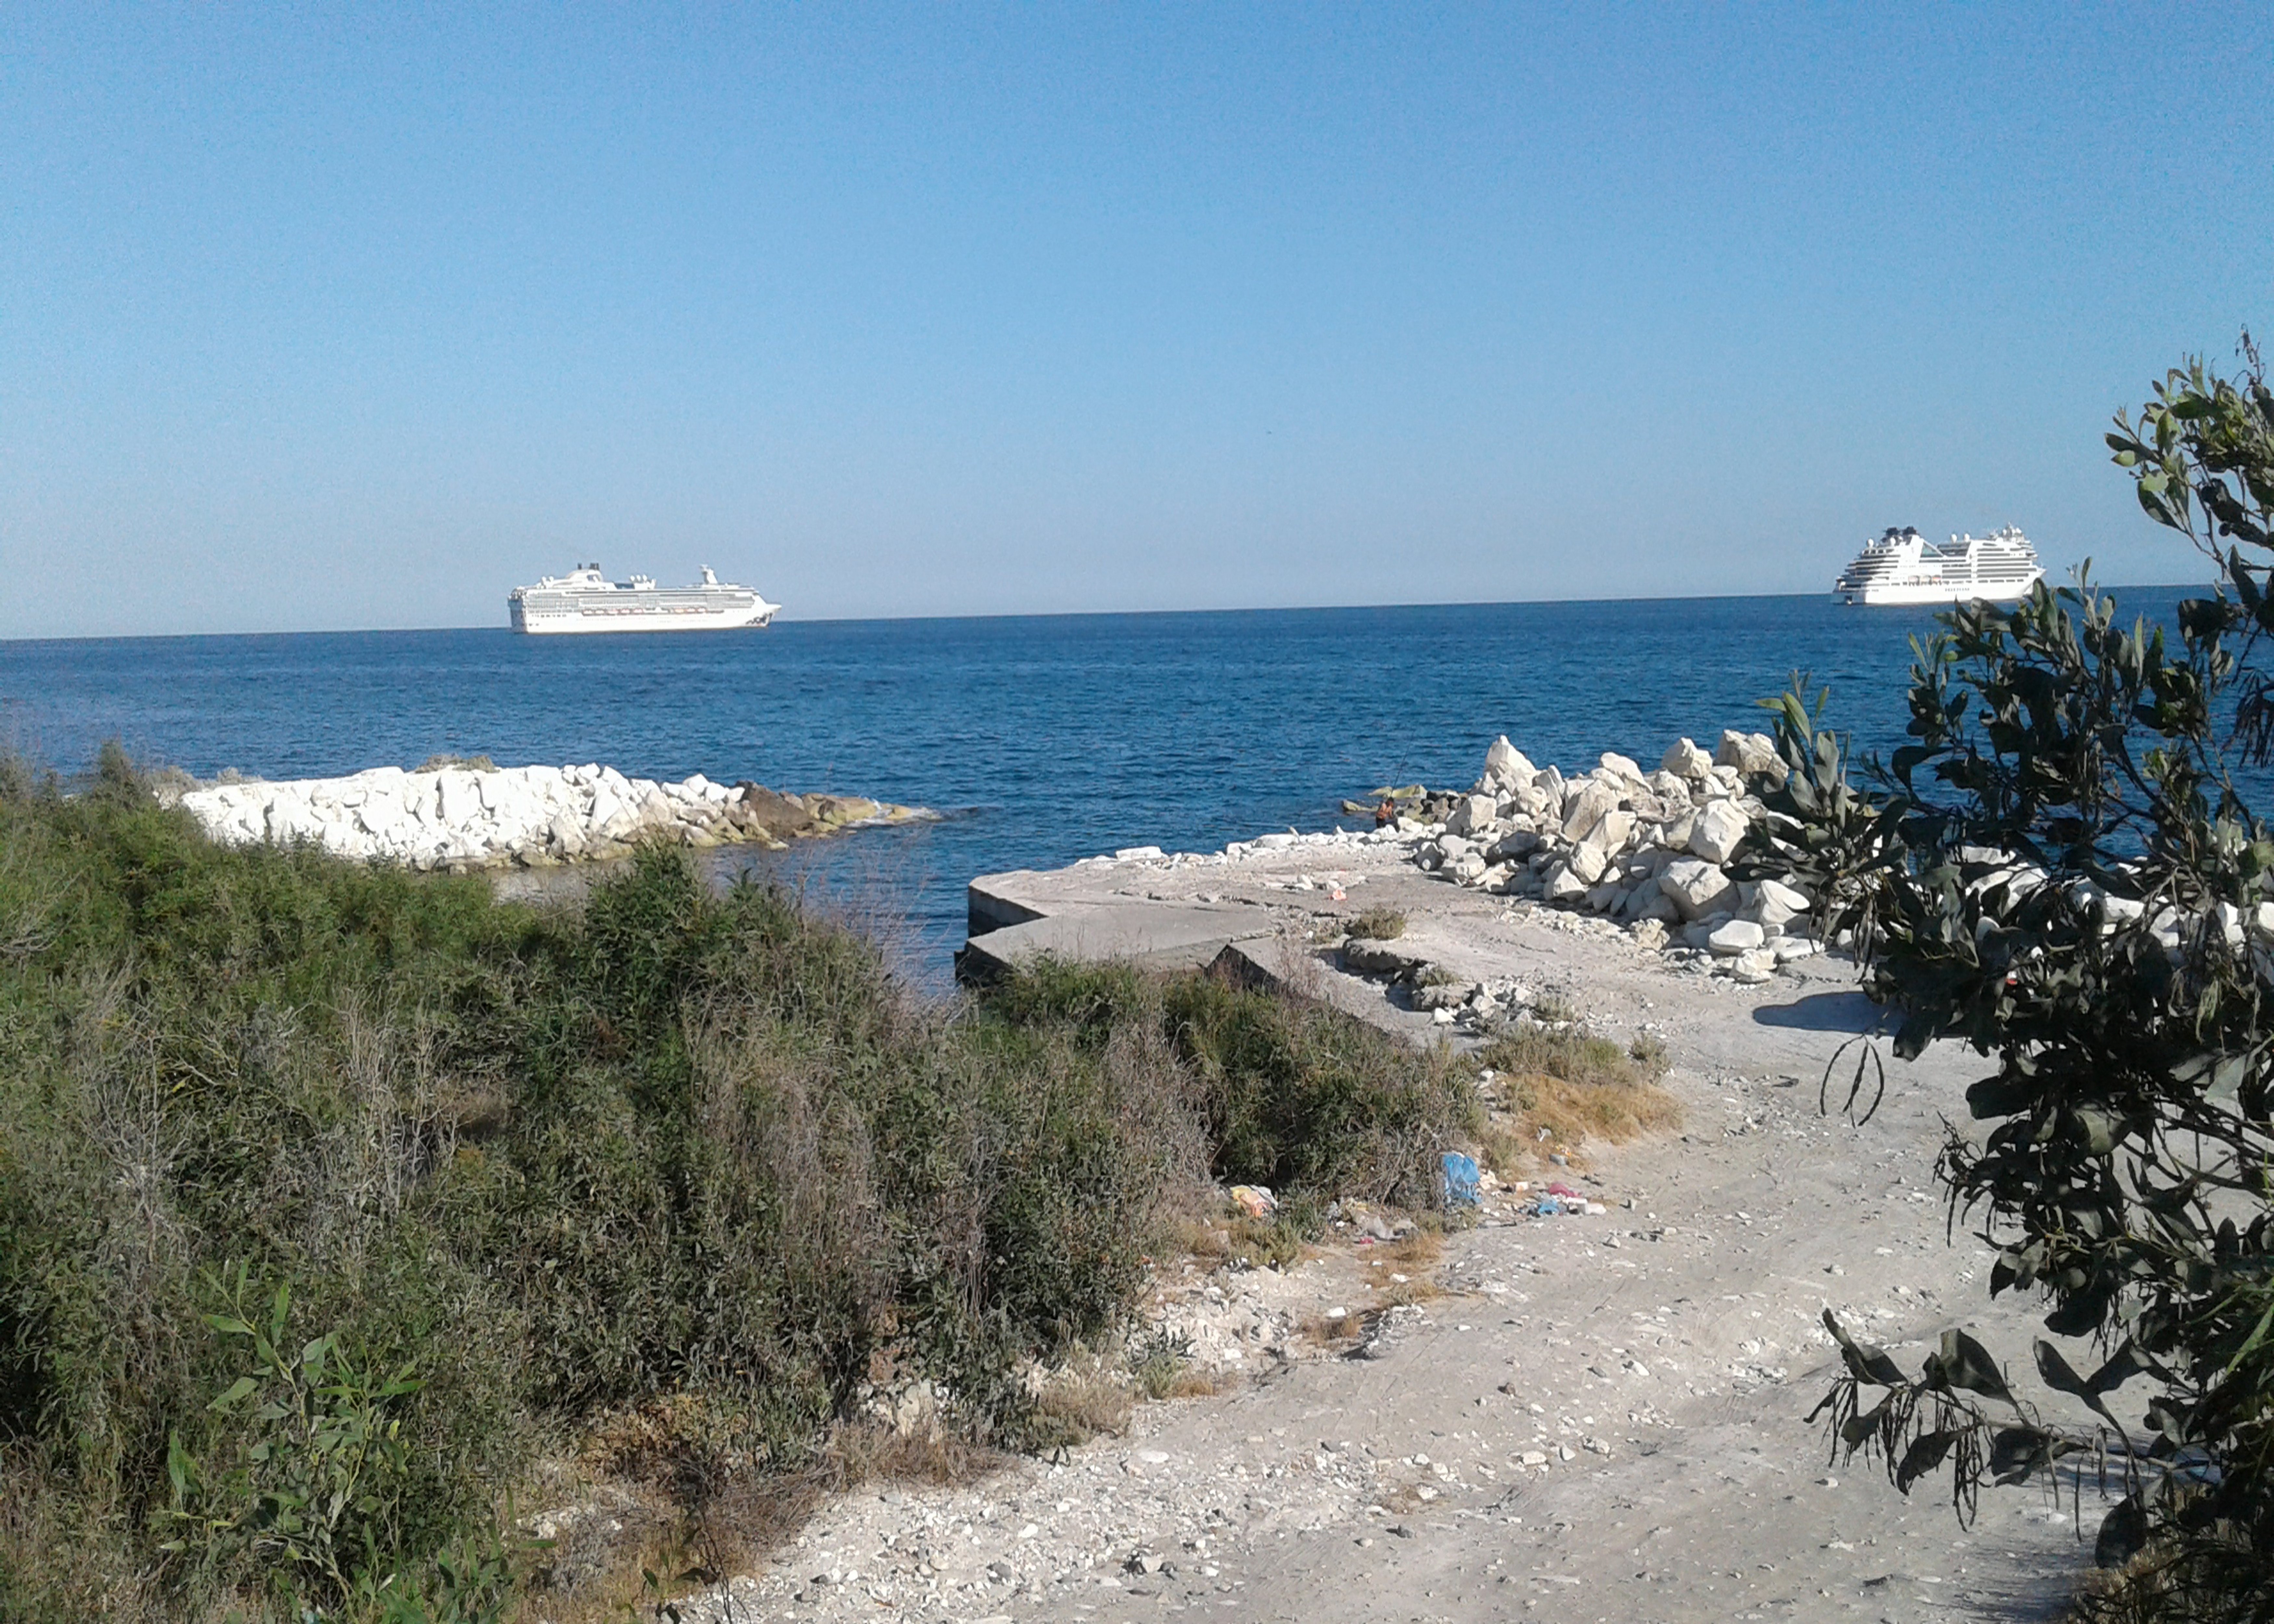
sky, sea, rocks, boat, vegetation, water, water resources, plant community, plant, azure, coastal and oceanic landforms, beach, terrain, horizon, landscape, headland, wind wave, waterway, shore, calm, coast, tree, island, lake, cape, ship, geology, watercraft, rock, tropics, sand, caribbean, ocean, bay, sound, wood, wave, cove, klippe, tourism, inlet, promontory, natural landscape, vacation, peninsula, wind, road, channel, cliff, Raised beach, bight, skerry, shrubland, arecales